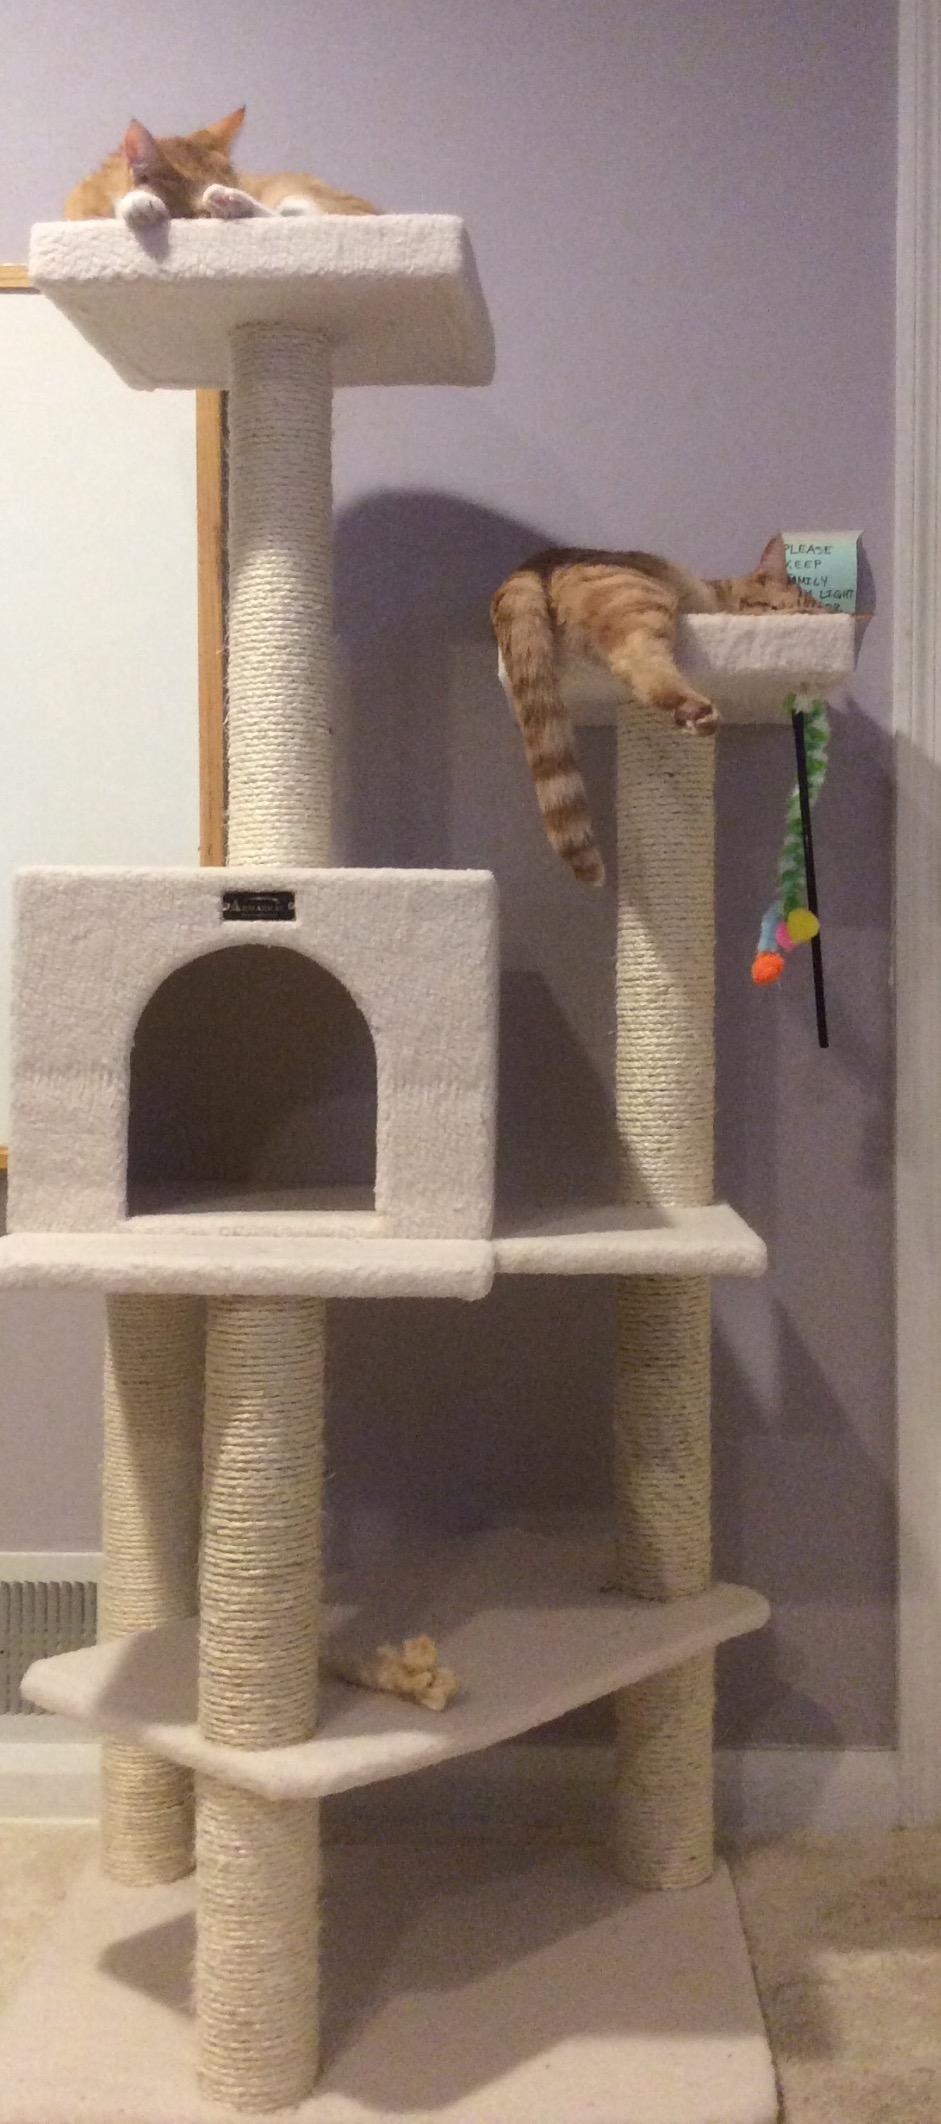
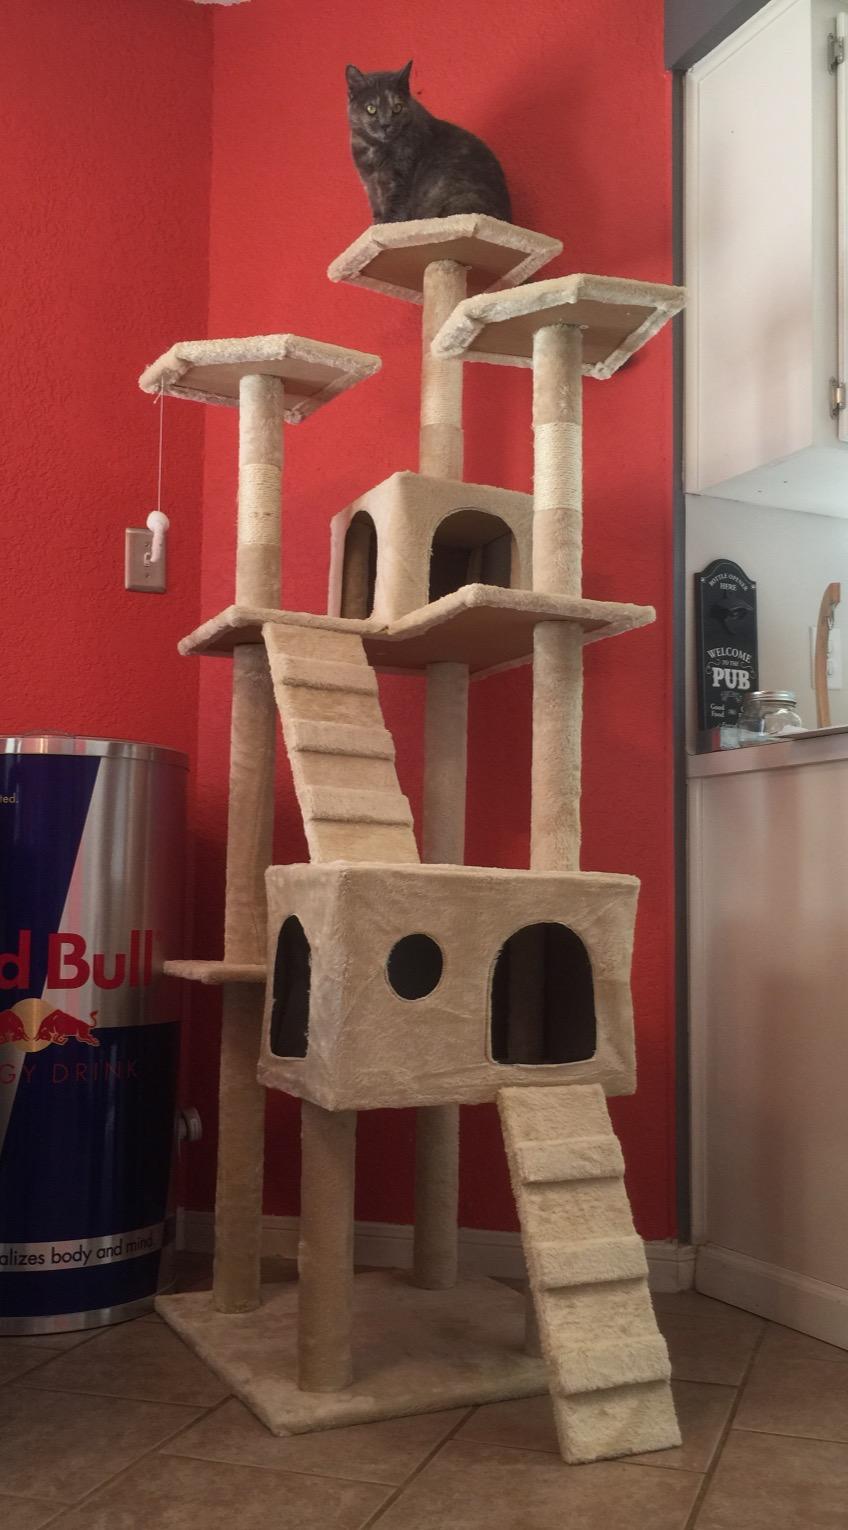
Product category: items_cat tree
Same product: no